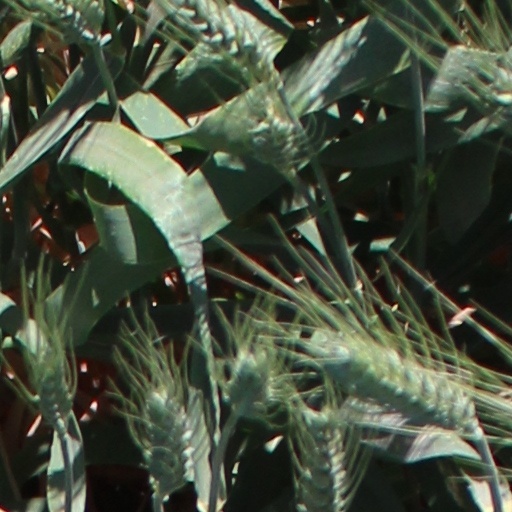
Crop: wheat